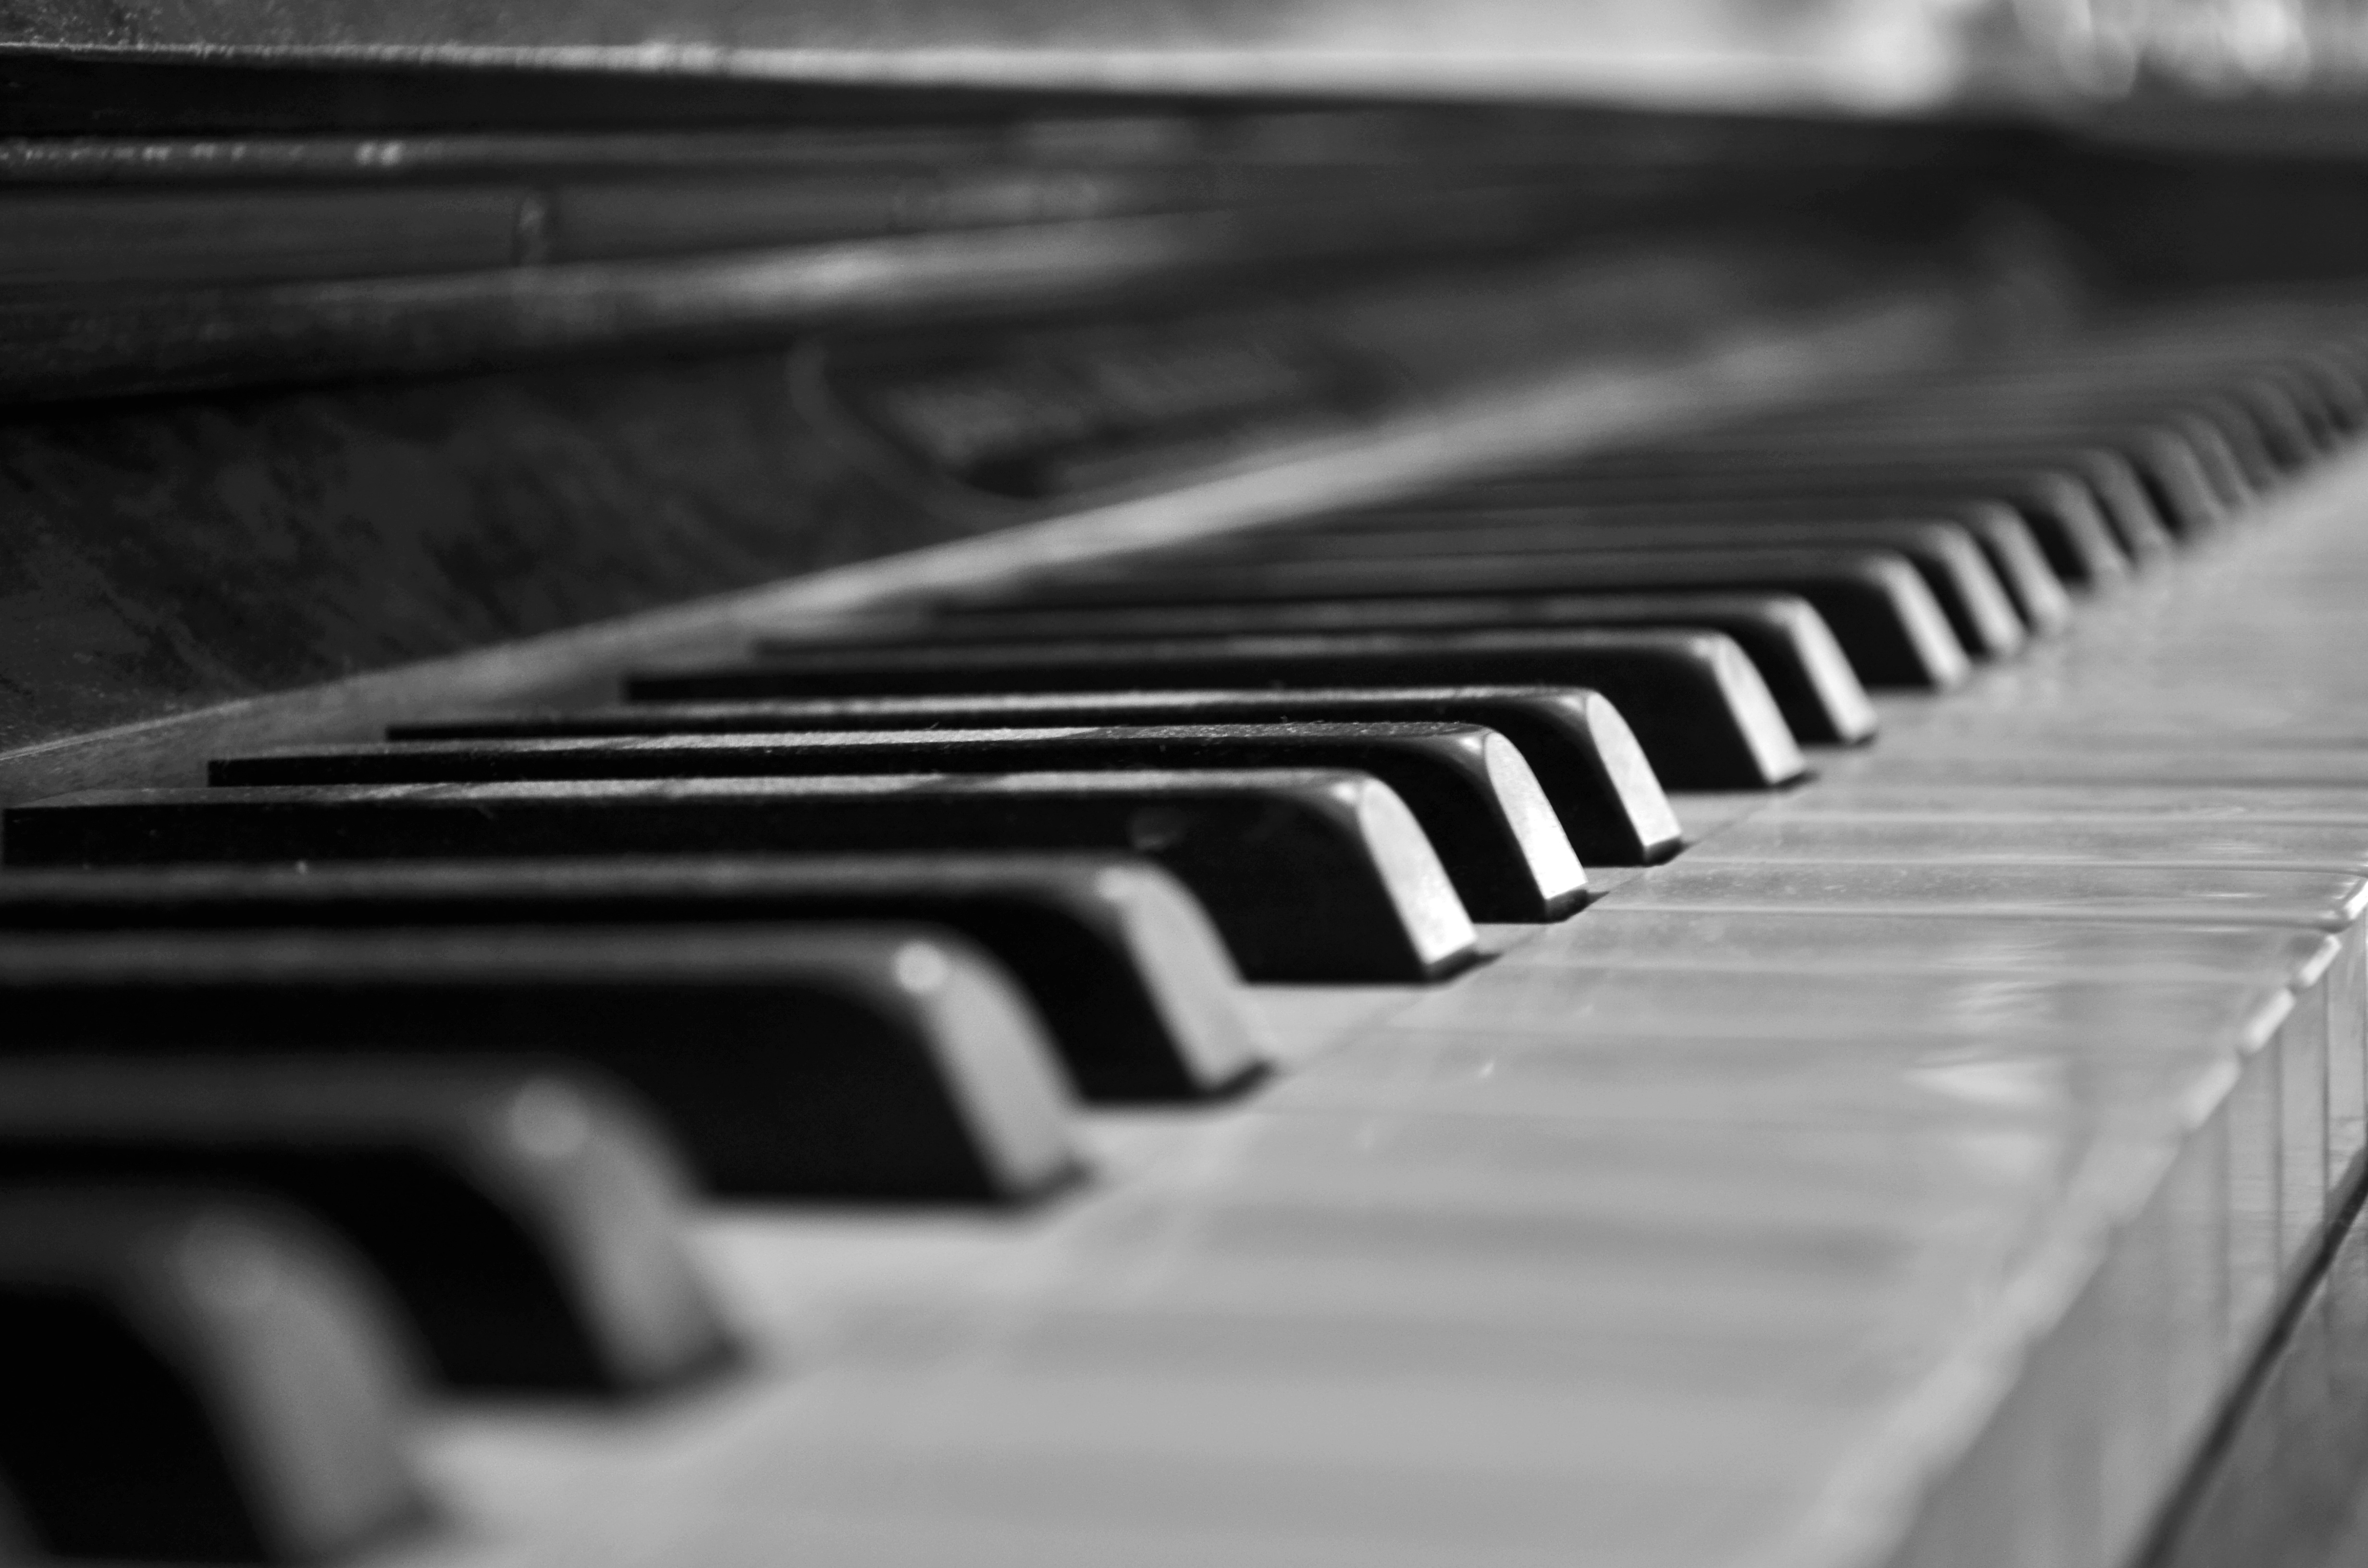
music, black and white, wood, keyboard, technology, tool, show, piano, musician, black, monochrome, musical instrument, keys, sound, passion, plan, teatro, strings, singers, buttons, rhythm, entertainment, notes, pianist, songs, musical instruments, agreement, piano keyboard, classical music, monochrome photography, string instrument, digital piano, luxury vehicle, electronic device, musical keyboard, computer component, electric piano, player piano, fortepiano, jazz pianist